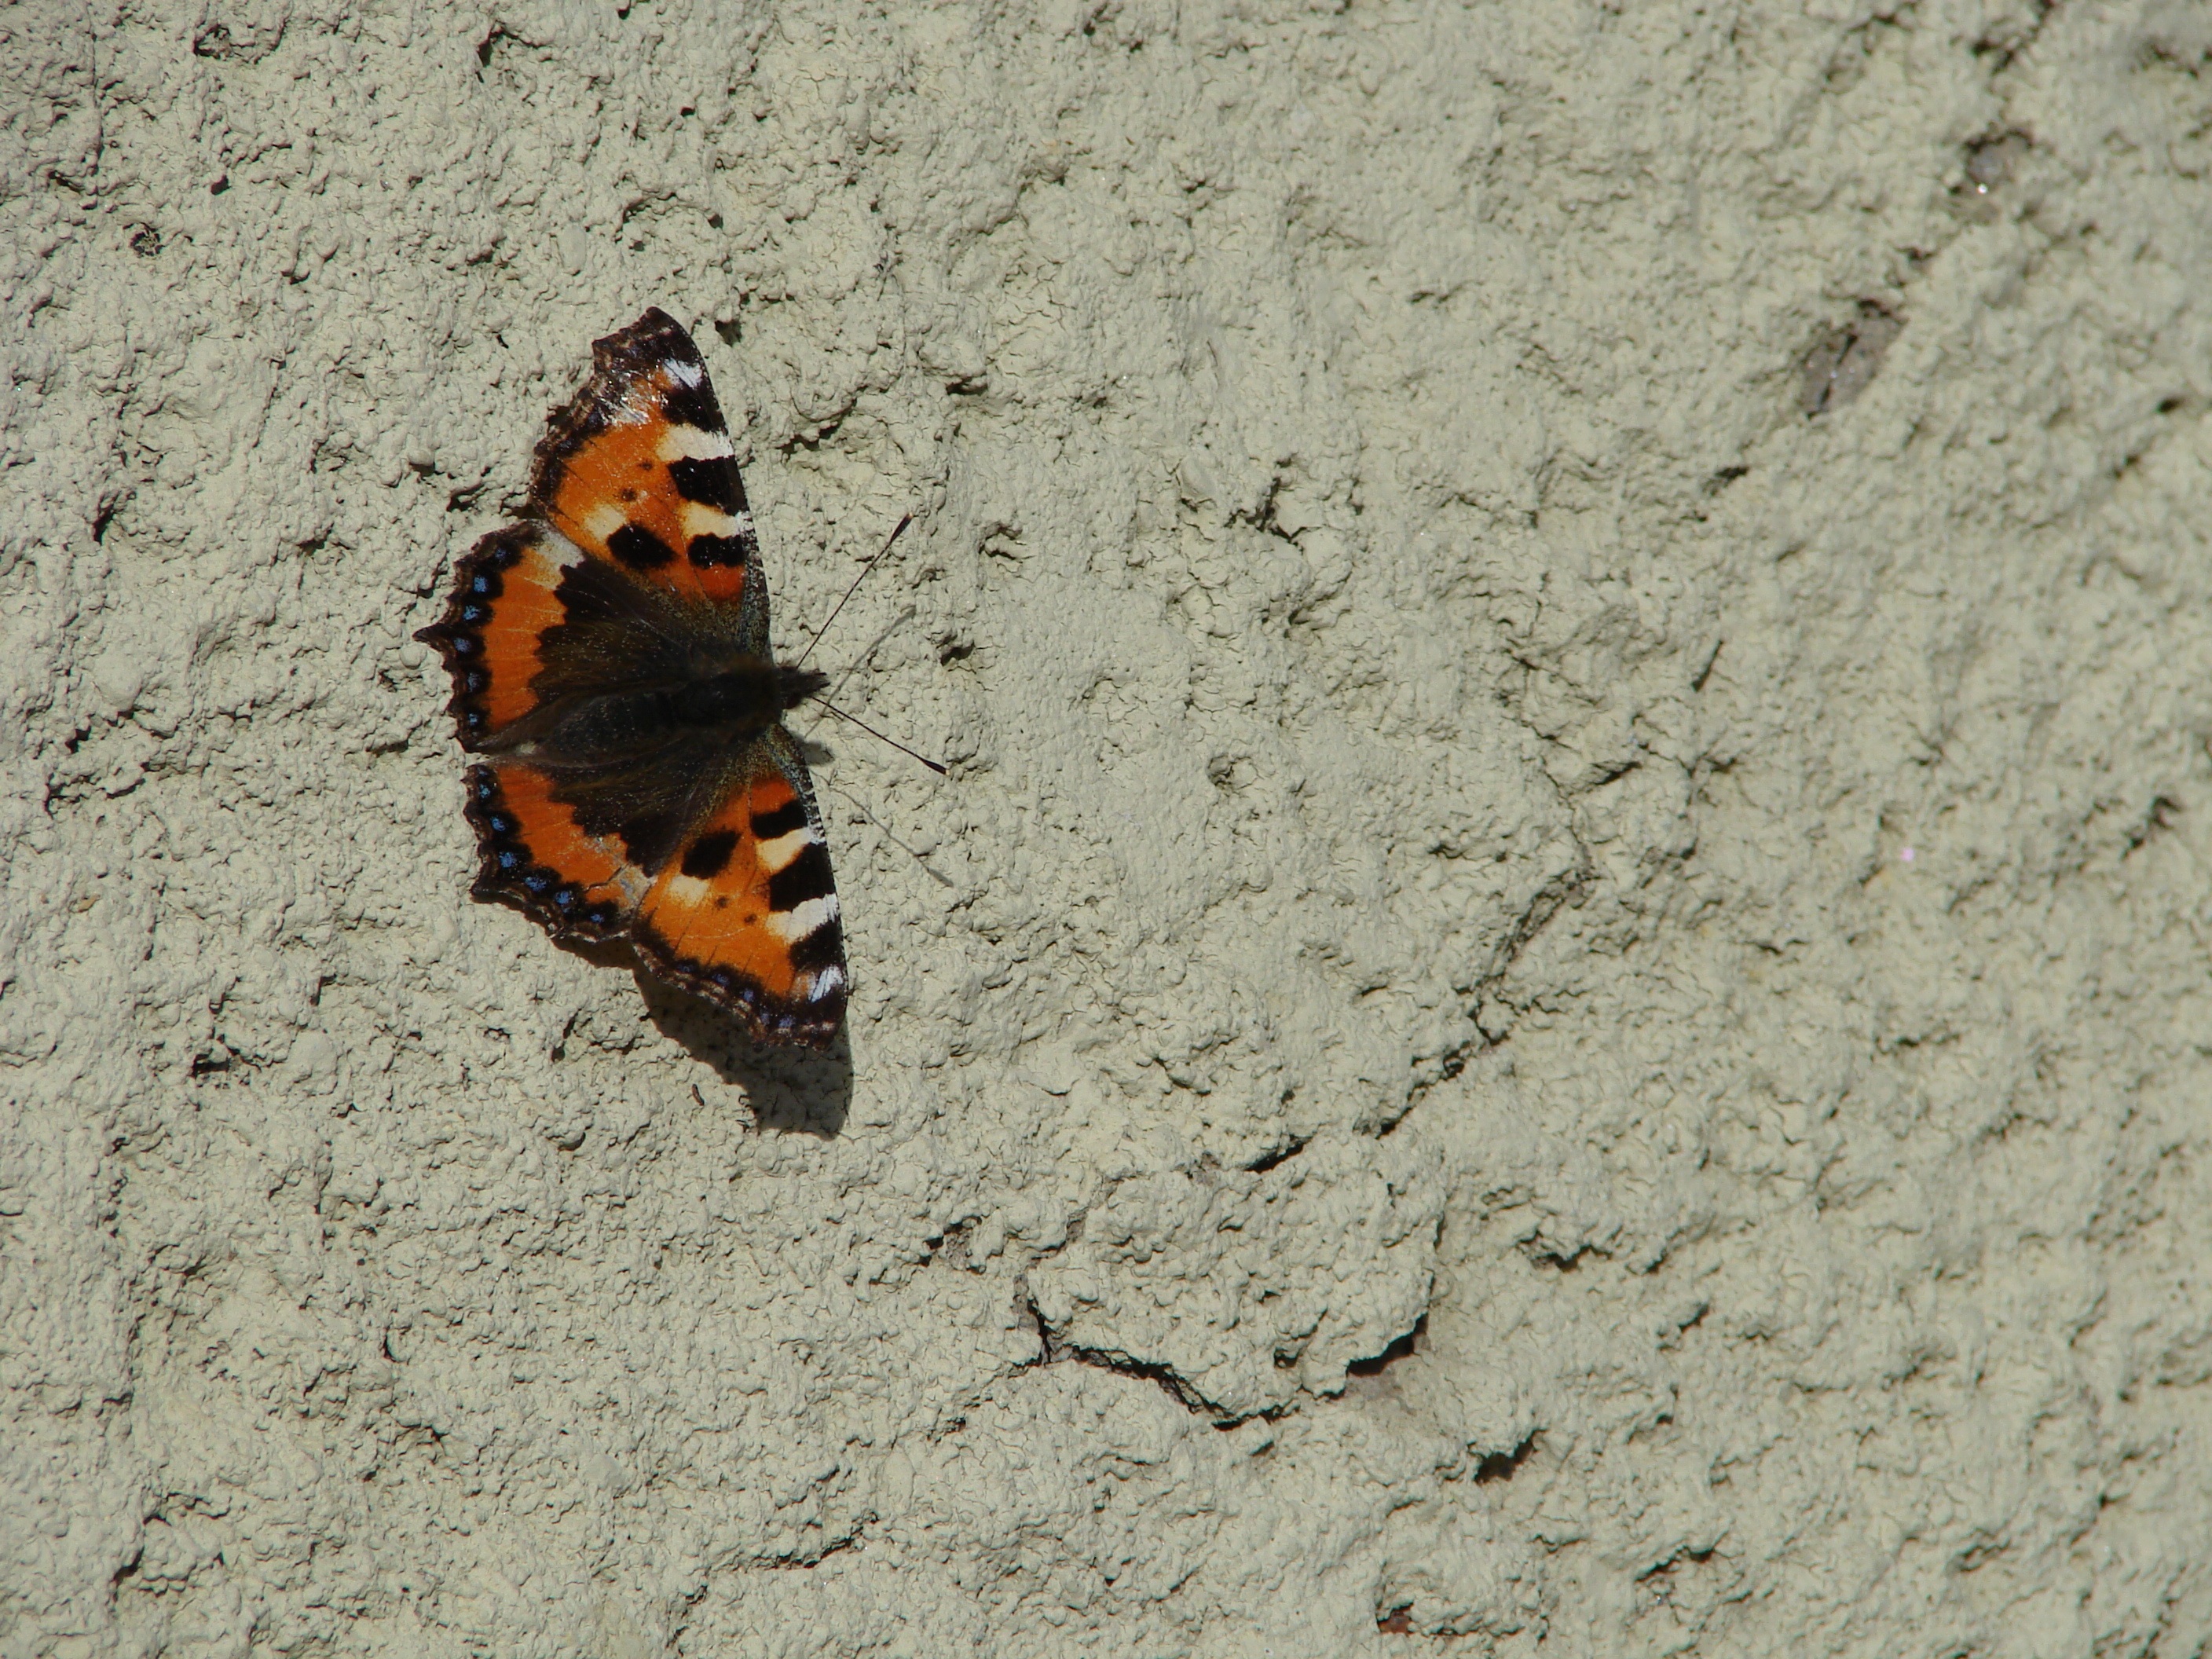
wing, insect, soil, moth, butterfly, fauna, invertebrate, masonry, macro photography, arthropod, the insect, moths and butterflies